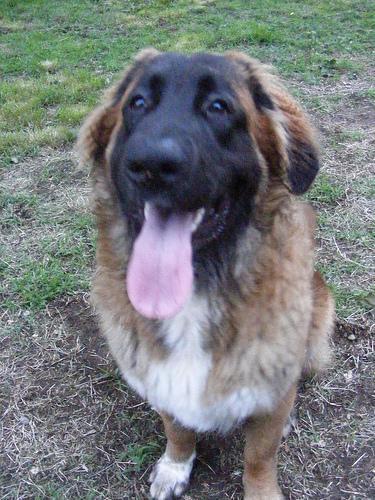
leonberger